Italian diaspora

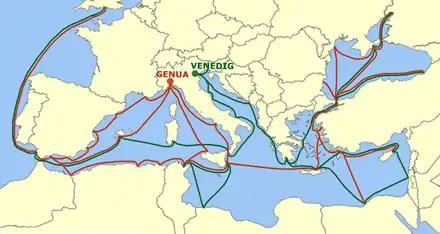
Trade routes and colonies of the Genoese and Venetian empires during the Middle Age

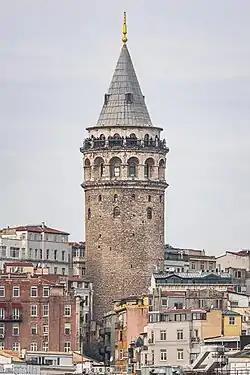
The Galata Tower in Istanbul, Turkey, built in 1348 by the Republic of Genoa and still a symbol of the Italian Levantine

Italian Levantines are people living mainly in Turkey, who are descendants from Genoese and Venetian colonists in the Levant during the Middle Ages Italian Levantines have roots even in the eastern Mediterranean coast (the Levant, particularly in present-day Lebanon and Israel) since the period of the Crusades and the Byzantine empire. A small group came from Crimea and the Genoese colonies in the Black Sea, after the Fall of Constantinople in 1453. The majority of the Italian Levantine in modern Turkey are descendants of traders and colonists from the maritime republics of the Mediterranean (such as the Republic of Venice, the Republic of Genoa and the Republic of Pisa or of the inhabitants of the Crusader states). There are two big communities of Italian Levantines: one in Istanbul and the other in İzmir. At the end of the 19th century there were nearly 6,000 Levantines of Italian roots in İzmir. They came mainly from the Genoese island of Chios. The community reached more than 15,000 members during Ataturk's times, but now is reduced to a few hundred, according to Italian Levantine writer Giovanni Scognamillo.